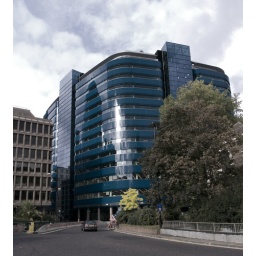
Hadn't been to Aldgate for a while and in the meantime this large blue building had appeared.